Slaughtered

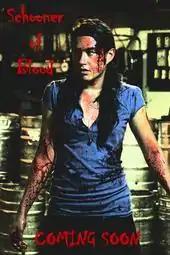
Teaser poster

Slaughtered (working title "Schooner of Blood") is an Australian slasher film directed by Kate Glover, and produced by Sue Brown. The film stars Steven O’Donnell and James Kerley.